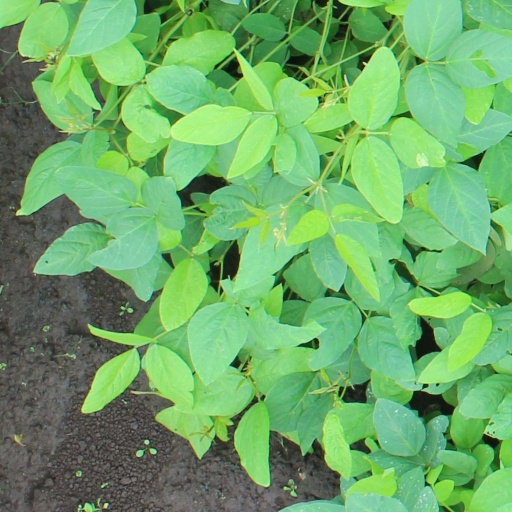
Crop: soybean